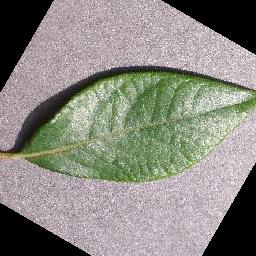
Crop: blueberry
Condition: healthy